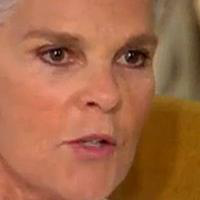
Age group: age 56-65